U.S.–Japan Alliance

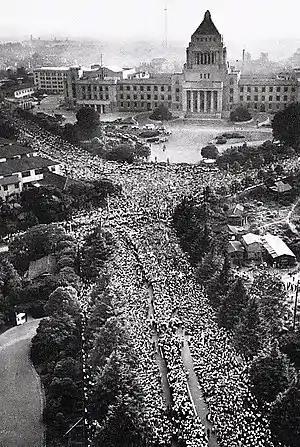
Mass protests against revision of the U.S.-Japan Security Treaty, June 18, 1960

In 1960, the government of Japanese prime minister Nobusuke Kishi attempted to pass the revised Security Treaty through the Japanese Diet but was met with mass protests.